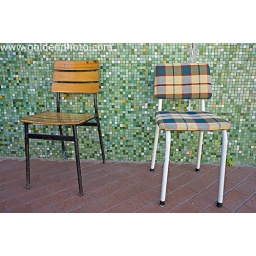
Two chairs against mosaic wall